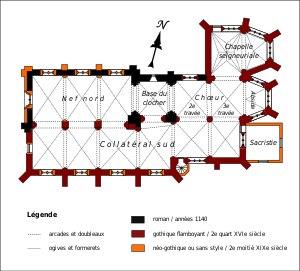
L'église Saint-Pierre-et-Saint-Paul est une église catholique paroissiale située à Fitz-James, en France. Elle a probablement été fondée par l'abbaye de Saint-Benoit-sur-Loire, qui était collateur de la cure, et entretenait un prieuré sur place. Il a été réuni à la paroisse en 1767. Les parties les plus anciennes de l'église actuelle remontent à la fin de la période romane, aux années 1140. Il s'agit de la base du clocher, qui possède une voûte d'ogives d'origine ; de l'élévation extérieure de la travée suivante du chœur ; et de cinq contreforts. La façade romane existait encore au milieu du XIXᵉ siècle. Elle a été réinventée lors d'une restauration pendant la seconde moitié du XIXᵉ siècle, et n'est plus qu'un pastiche architectural. La corniche, les deux fenêtres au nord de la nef, et le clocher du milieu du XIIᵉ siècle ont également été sacrifiés à une mise au goût du jour au XIXᵉ siècle, et l'intérieur de la nef romane est désormais pourvu de voûtes néo-gothiques. La plus grande partie de l'église date toutefois de la période gothique flamboyante, du second quart du XVIᵉ siècle.